Henry Blackwood

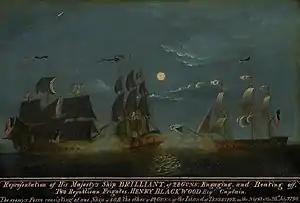
"His Majesty's Ship "Brilliant", of 28 guns: Engaging and Beating off Two Republican Frigates"

He was promoted lieutenant, commander, and to the rank of post captain. From August 1795 to April 1796 he was captain of the floating battery in the Humber. He was then appointed to the frigate HMS "Brilliant", of 28 guns. Early in 1798 "Brilliant" was sent out to join Admiral Waldegrave on the Newfoundland Station; and on 26 July, whilst standing close into the bay of Santa Cruz in quest of a French privateer, she observed the frigates "Vertu" and "Régénérée" preparing to sail for Rochefort. At 6, the French frigates put to sail and started firing on "Brilliant"; "Régénérée" was closing in to her opponent when "Vertu", which had sailed large, touched the wind; "Régénérée" imitated her manoeuver, but lost her mizzen and bowsprit, allowing "Brilliant" to flee. "Vertu" gave chase, but could not overhaul her opponent and returned to Tenerife. There, "Régénérée" replaced her rigging, and both frigates eventually arrived in Rochefort on 5 September.